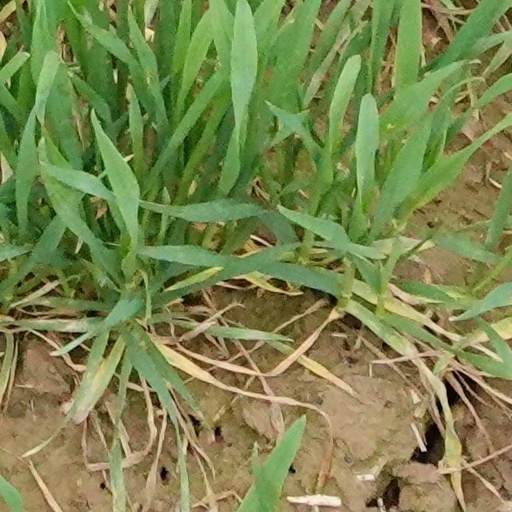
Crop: wheat